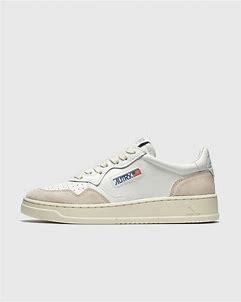
Brand: Autry
Model: Action Shoes Autry Action Autry 01